Republic of the Congo

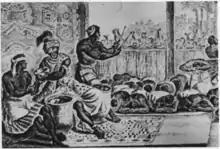
The court of N'Gangue M'voumbe Niambi, from the book "Description of Africa" (1668)

The area north of the Congo River came under French sovereignty in 1880 as a result of Pierre de Brazza's treaty with King Makoko of the Bateke. After the death of Makoko, his widow Queen Ngalifourou upheld the terms of the treaty and became an ally to the colonizers. This Congo Colony became known first as French Congo, then as Middle Congo in 1903.